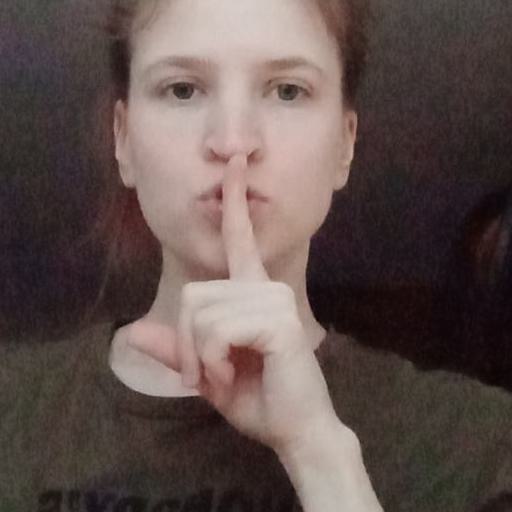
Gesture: mute